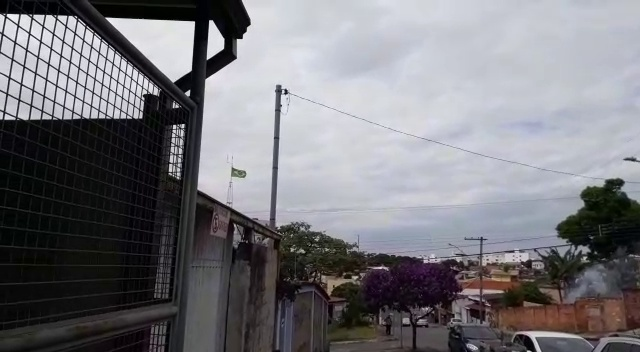
Fire: no
Smoke: yes